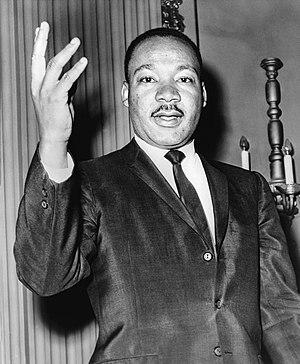
Cette liste de militants pour la paix comprend des personnes qui ont préconisé de manière proactive la résolution diplomatique, philosophique et non militaire des principaux conflits territoriaux ou idéologiques par des moyens et des méthodes non violents. Les militants pour la paix travaillent généralement avec d'autres dans l'ensemble des mouvements anti-guerre et de paix pour concentrer l'attention du monde sur ce qu'ils perçoivent comme l'irrationalité des conflits, des décisions et des actions violents. Ils initient et facilitent ainsi de vastes dialogues publics destinés à modifier de manière non violente les accords de société de longue date directement liés et maintenus par les divers processus de pensée violents, habituels et historiquement craintifs qui se trouvent au cœur de ces conflits, avec l'intention de mettre fin pacifiquement aux conflits eux-mêmes.
En 2008, Barack Obama se rend pour sa campagne présidentielle en Afghanistan, en Irak, en Israël, en Allemagne, où il prononce devant le Siegessäule et une foule enthousiaste un discours aux accents kennediens et reaganiens, en France et au Royaume-Uni. La presse popularise alors le néologisme d'obamania. John McCain qui, pendant ce temps, a reçu le dalaï-lama, reproche à son concurrent démocrate d'avoir préféré prononcer un discours devant « des foules d'Allemands obséquieux » aux dépens d'une visite au chevet de soldats américains soignés à Landstuhl.
La catégorie Noir ou Noire, est généralement employée en français pour distinguer un être humain ayant la peau foncée.
Le pasteur est celui qui exerce des fonctions de gestion et d'enseignement dans une communauté ecclésiale chrétienne. Le terme désigne un ministre du culte protestant ou évangélique. Le terme est également employé, mais dans un sens moins institutionnel, pour désigner un prêtre ou un diacre dans les Églises catholique et orthodoxe. Cette appellation se réfère au thème du berger dans la Bible, en particulier dans le Nouveau Testament, et à l'identification de Jésus-Christ à l'image du « Bon Pasteur ».
ENFJ est une abréviation utilisée dans le cadre du Myers-Briggs Type Indicator pour désigner l'un des seize types psychologiques définis par ce test. Il est l'un des quatre types appartenant au tempérament Idéaliste.